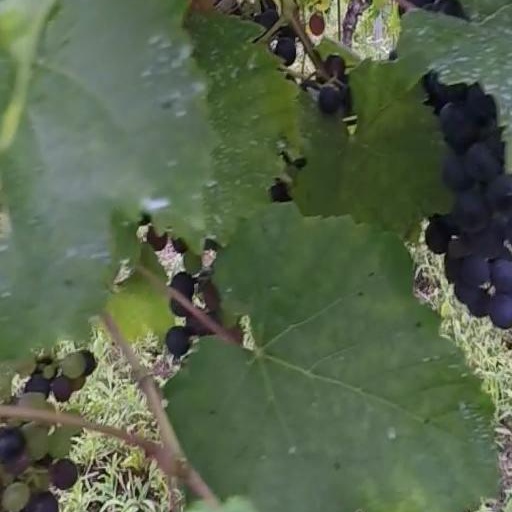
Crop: grape